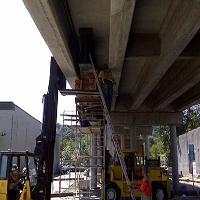
Weather: cloudy or overcast